Myllita stowei

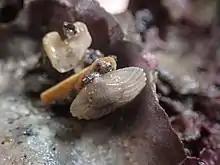
"Myllita stowei" observed near the Westhaven Marina, New Zealand

"Myllita stowei" has an elongated appearance relative to other Lasaeidae species, and has divaricating ridges on the exterior shell. The species reaches up to 15 millimetres in length and 9 millimetres in height. Shells of the species have between eight and nine divaricating ribs along the shell. The foot is pear-shaped and white in colour.